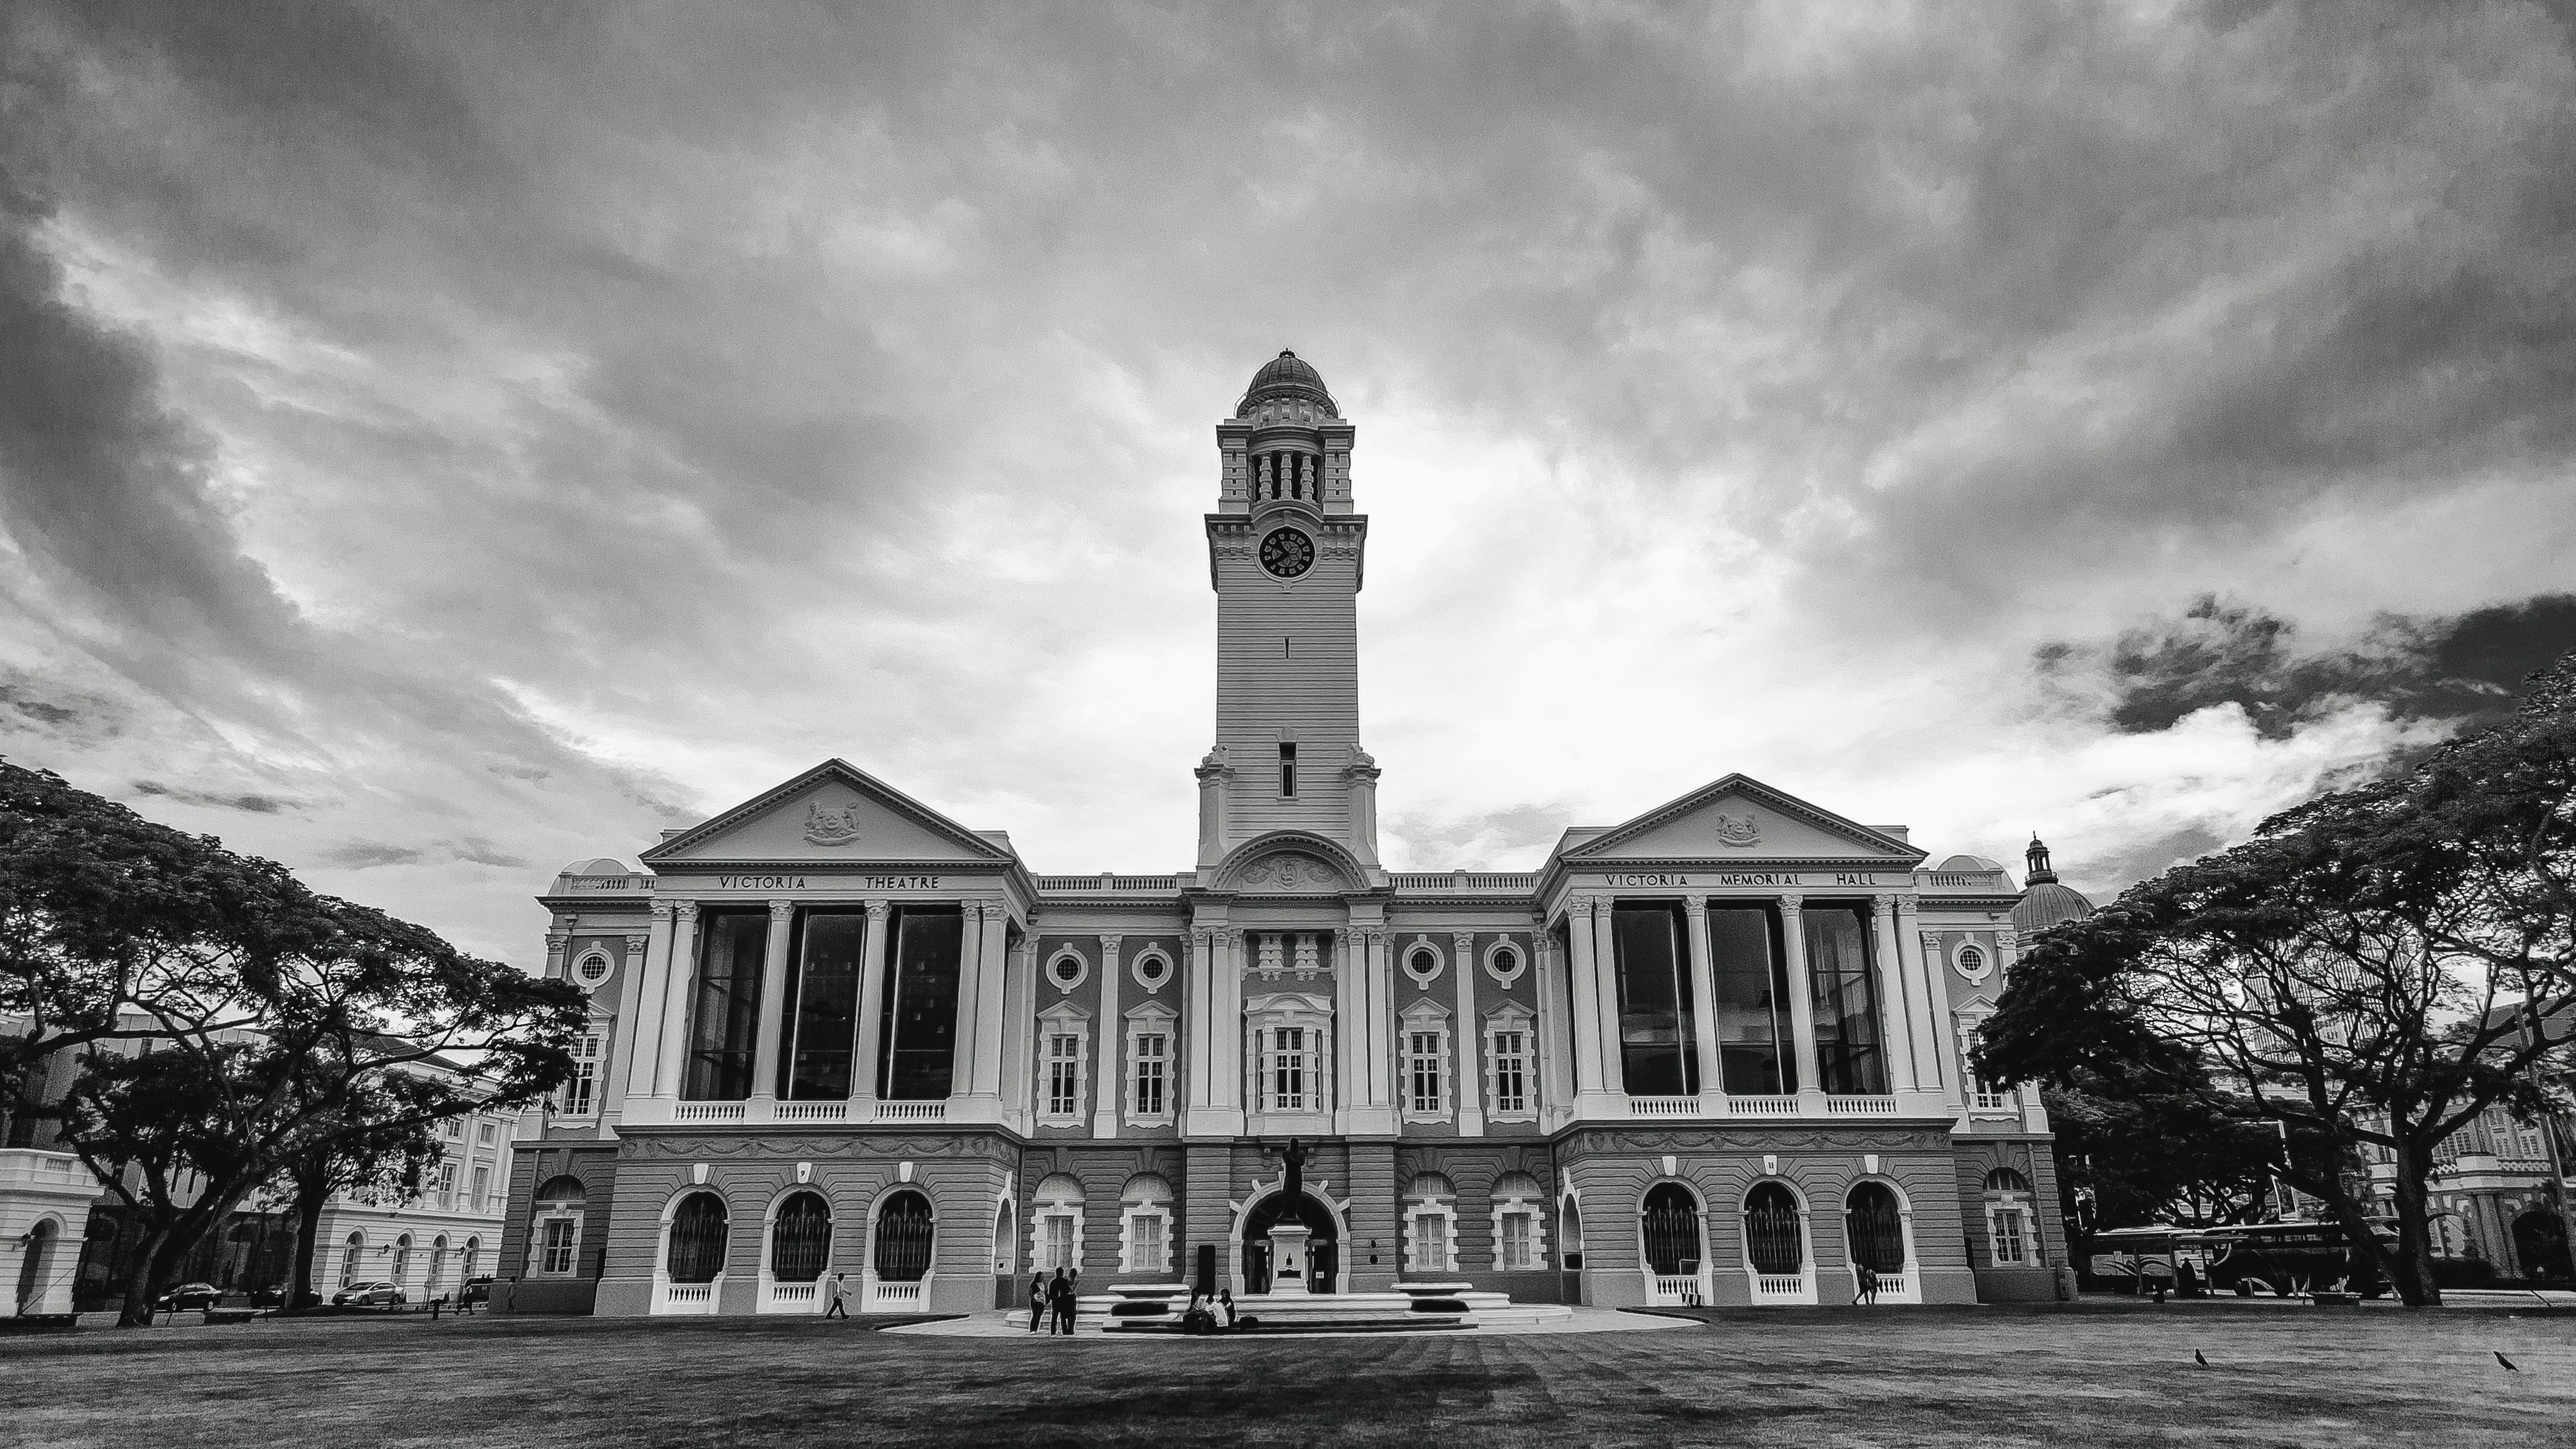
black and white, house, building, landmark, church, monochrome, place of worship, estate, monochrome photography